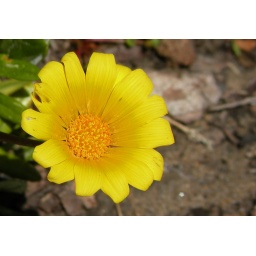
Lovely yellow flower I caught at a pit-stop in the local McDonald's restaurant.